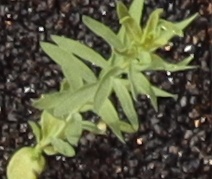
Label: Flax